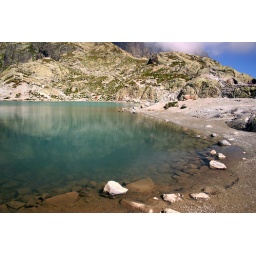
nice small mountain lake near Chamonix